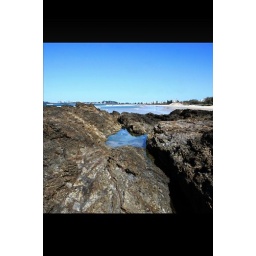
Not a cloud in the sky !!   Highest position: 223 on Saturday, September 15, 2007